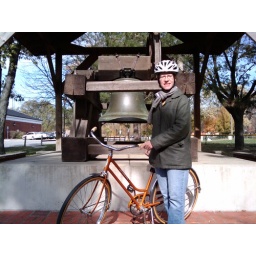
Martha with bike and ... Liberty Bell in Brookfield, Illinois -- after a visit to the Brookfield farmers' market